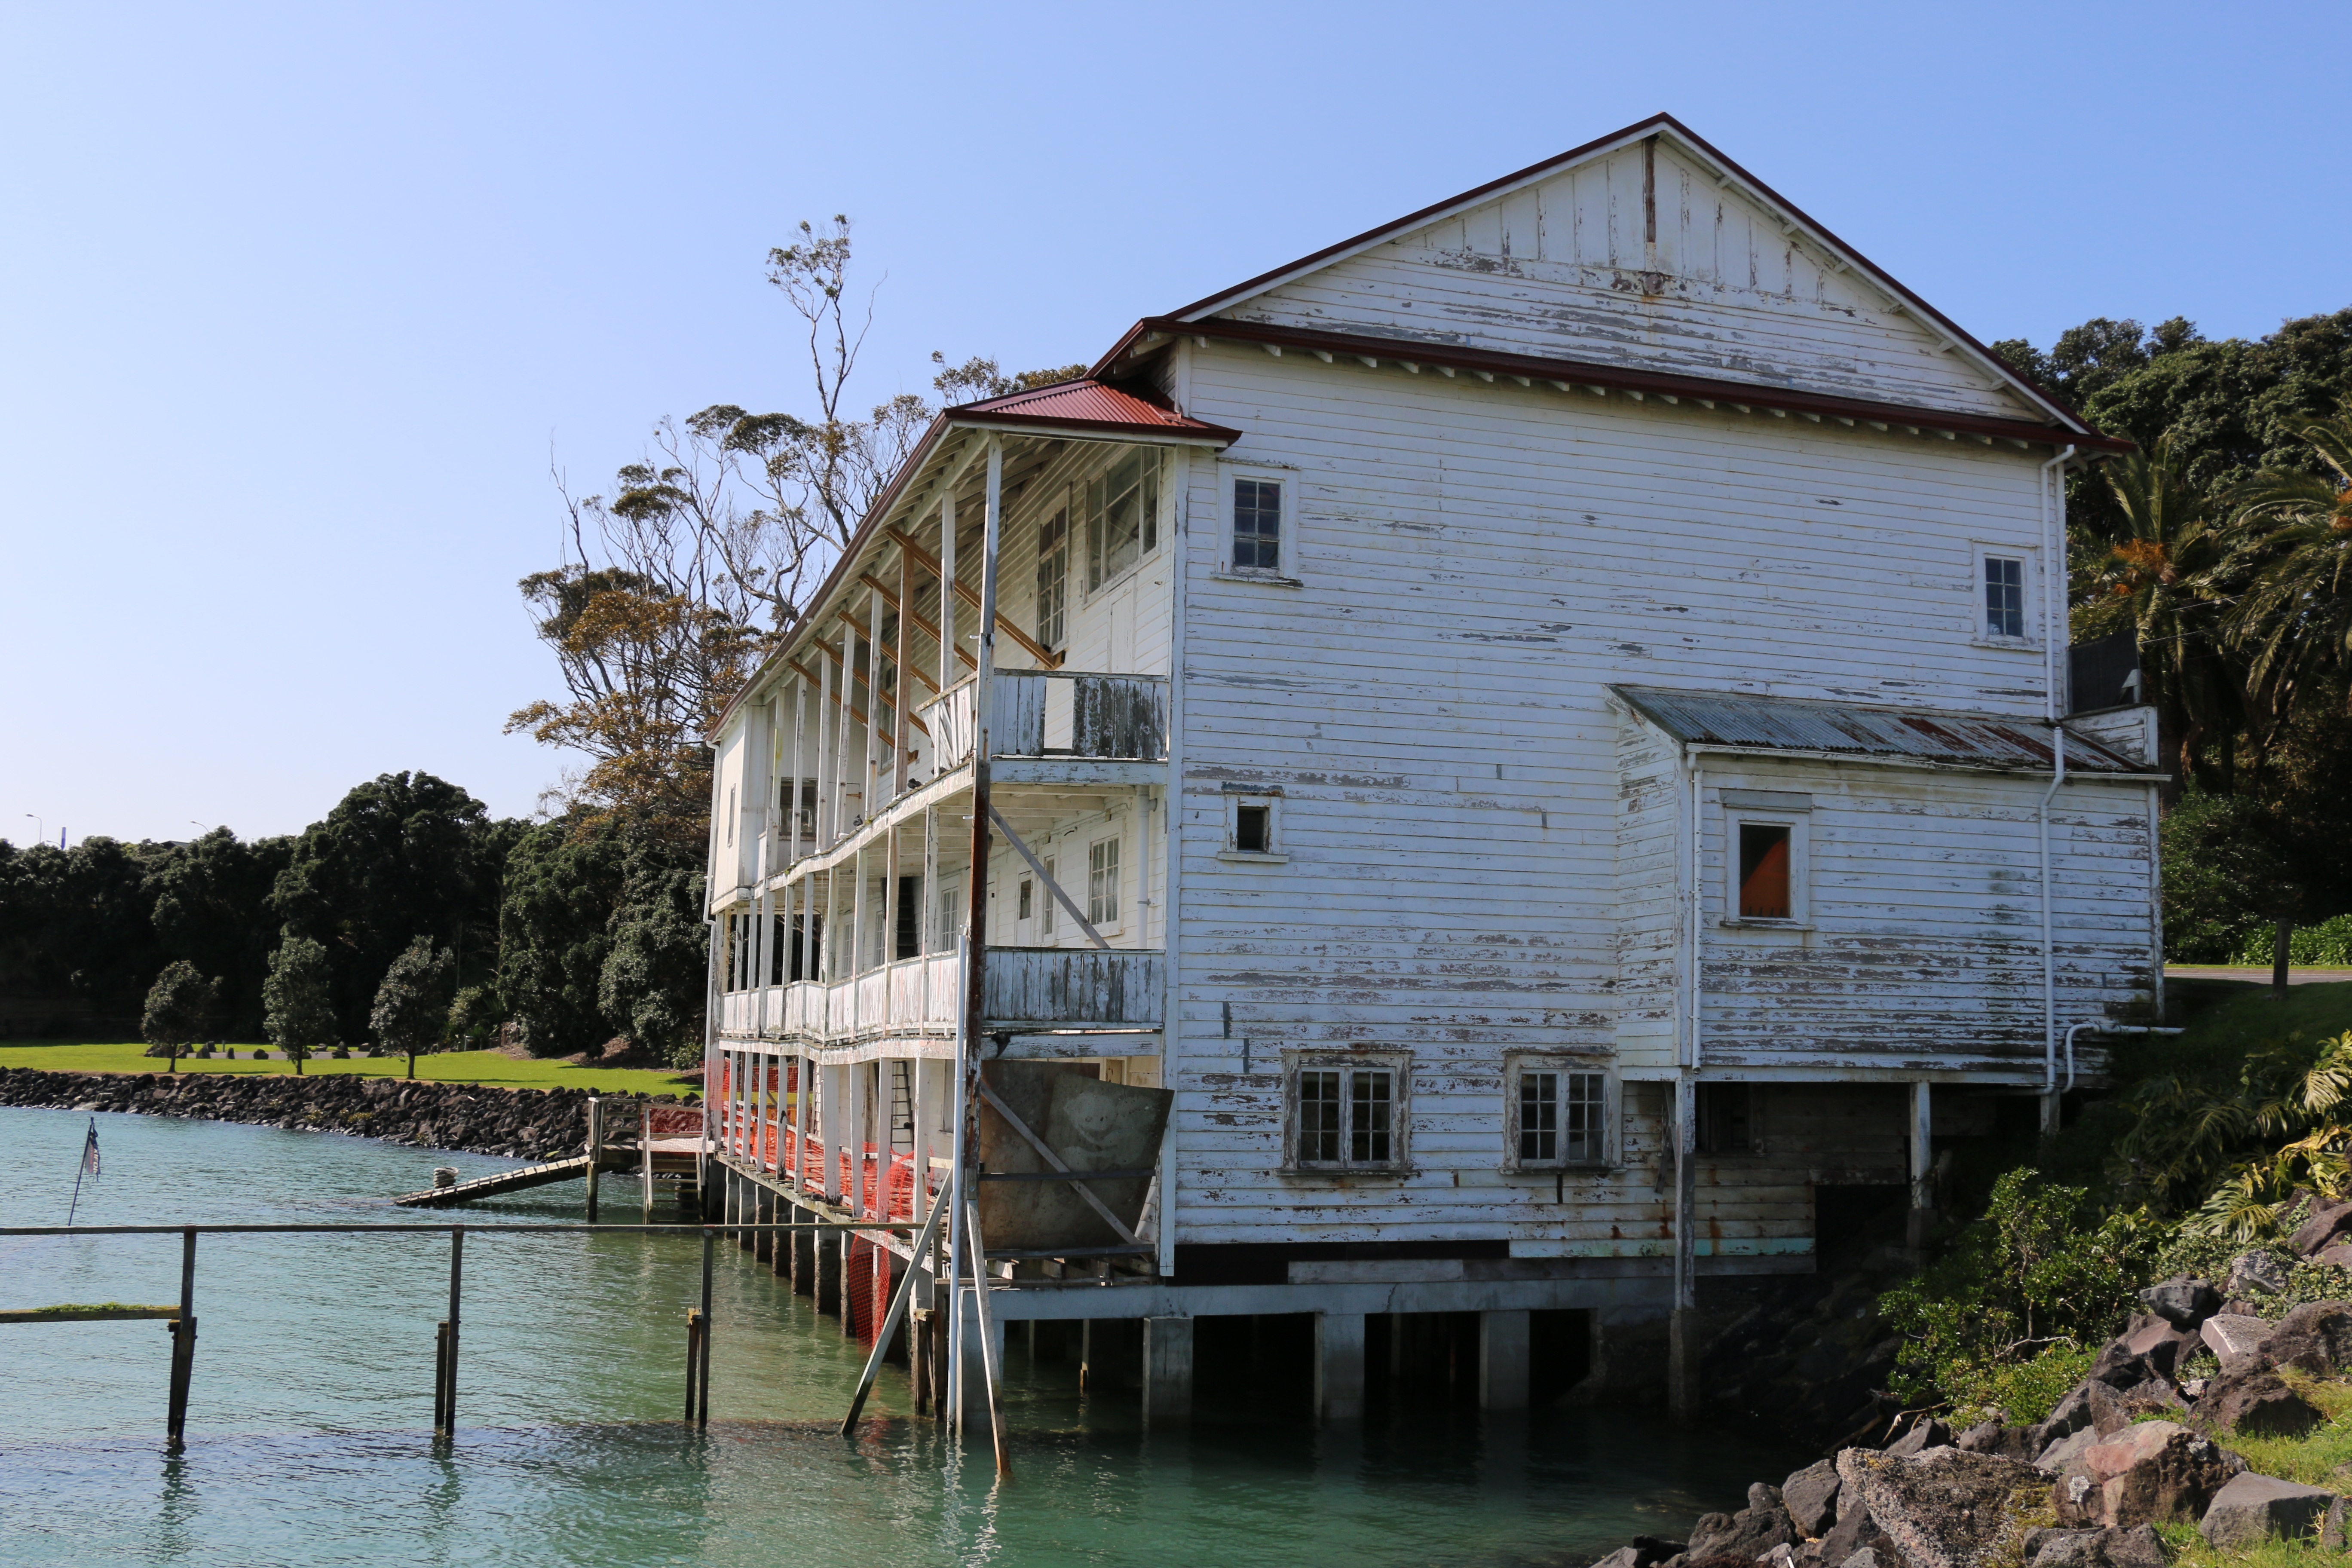
house, home, canal, village, shack, vehicle, cottage, boathouse, waterway, old house, auckland, devonport, rural area